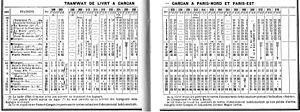
La ligne de Bondy à Aulnay-sous-Bois, parfois surnommée ligne des Coquetiers, est une ligne ferroviaire de la Seine-Saint-Denis, en Île-de-France, d'une longueur de huit kilomètres. Ouverte en 1875, elle est depuis 2006, parcourue par les rames de la ligne 4 du tramway d'Île-de-France. Elle constitue la ligne nᵒ 958 000 du réseau ferré national.